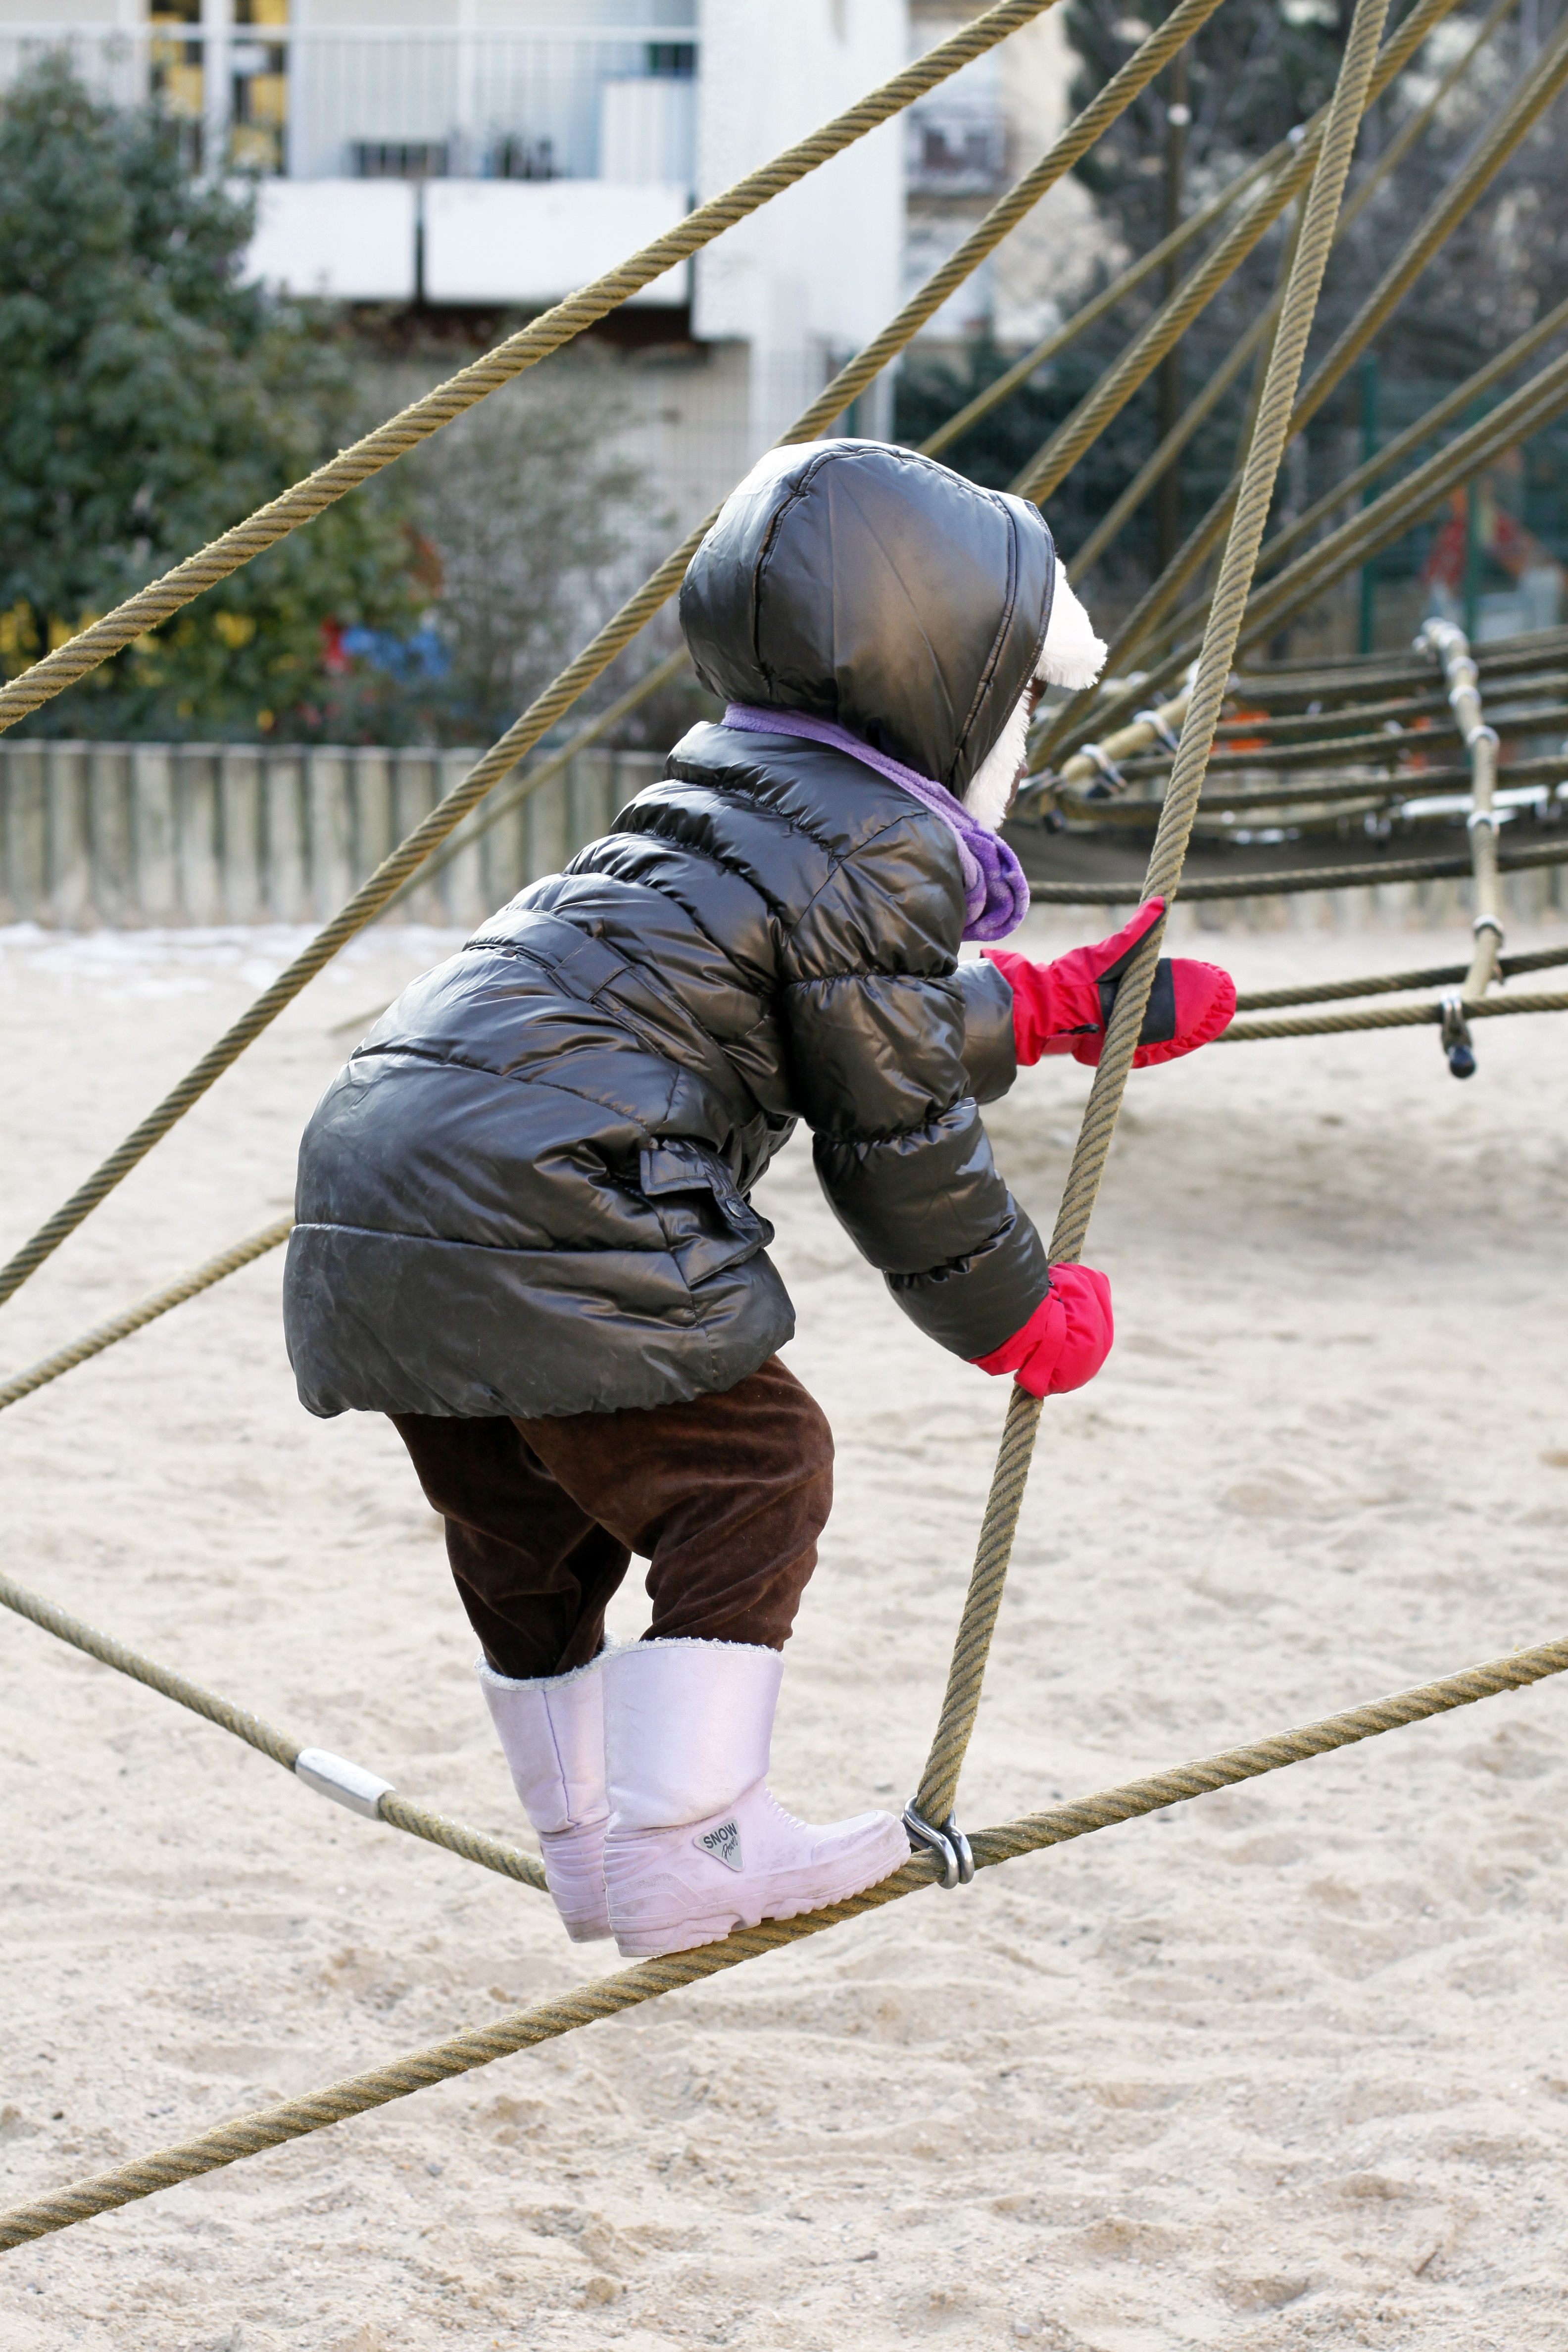
winter, girl, play, spring, park, child, climbing, playground, children's games, pushover